Codex Ixtlilxochitl

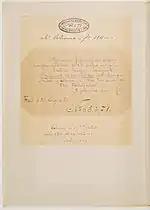
Cataloging stamps seen on the title page of the Codex Ixtlilxochitl

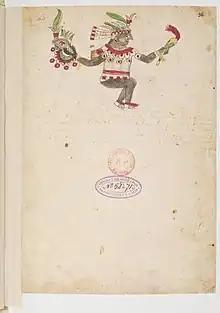
The depiction of the month Atlcahualo from the Aztec Codex Ixtlilxochitl

After the codex's arrival in Europe and its application to Spanish census questionnaires, it passed through the hands of various Mexican and European historians and collectors before eventually coming into the possession of Mexican-French collector and philanthropist E. Eugene Goupil. Following Goupil's death in 1895, his estate donated the codex to the Bibliothèque Nationale of Paris, where it continues to reside today. The pages of the codex bear the cataloguing stamps of the Bibliothèque Nationale, Goupil's extensive personal library, as well as page numbers inscribed early in the codex's circulation by previous owners.